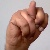
The image shows a hand gesture representing the letter 'N' in Indian Sign Language.